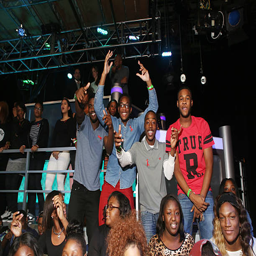
a general view of the audience during tv talk show .